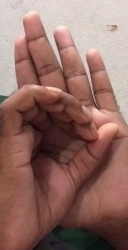
ASL sign: 0